Heterotroph

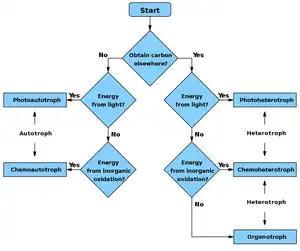
Flowchart to determine if a species is autotroph, heterotroph, or a subtype

Many heterotrophs are chemoorganoheterotrophs that use organic carbon (e.g. glucose) as their carbon source, and organic chemicals (e.g. carbohydrates, lipids, proteins) as their electron sources. Heterotrophs function as consumers in food chain: they obtain these nutrients from saprotrophic, parasitic, or holozoic nutrients. They break down complex organic compounds (e.g., carbohydrates, fats, and proteins) produced by autotrophs into simpler compounds (e.g., carbohydrates into glucose, fats into fatty acids and glycerol, and proteins into amino acids). They release the chemical energy of nutrient molecules by oxidizing carbon and hydrogen atoms from carbohydrates, lipids, and proteins to carbon dioxide and water, respectively.